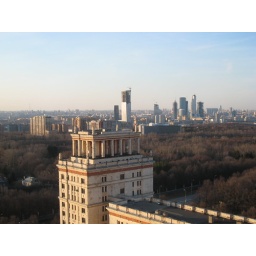
There's a part of the University's main building with the lower roof in the foreground.